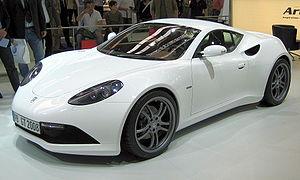
Artega Automobil GmbH & Co. KG est un constructeur automobile allemand. La société a été fondée par Klaus Dieter Frers à Delbrück en 2006, où furent produits l'Artega GT et l'Artega SE. Les deux ont été dessinés par Henrik Fisker, un ancien d'Aston Martin.
L'Artega GT est une voiture de grand tourisme construite par le constructeur allemand Artega.